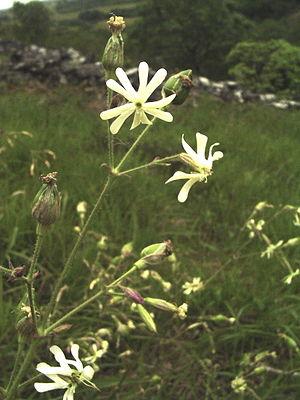
silène couchée photo par User:Cehagenmerak